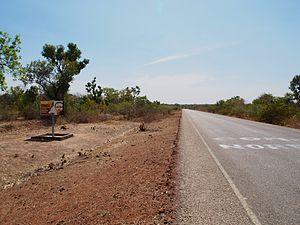
lieu commémoratif, commémorant l'assassinat de Norbert Zongo. Autoroute N6 (Ouagadougou - Léo) proche de Sapouy, Burkina Faso. Perspective vers le sud-ouest, vers Léo.
Norbert Zongo est un journaliste burkinabè né en 1949 à Koudougou et mort assassiné le 13 décembre 1998 à Sapouy. Fondateur et directeur de la publication de l’hebdomadaire L'Indépendant, il est également auteur de deux romans : Le Parachutage et Rougbêinga.